Placental site trophoblastic tumor

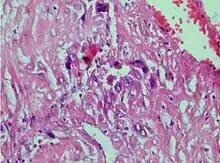
Photomicrograph showing proliferating intermediate trophoblast with scarce cytotophoblastic and syncytiotrophoblastic elements

A placental site trophoblastic tumor is a form of gestational trophoblastic disease, which is thought to arise from the intermediate trophoblast.